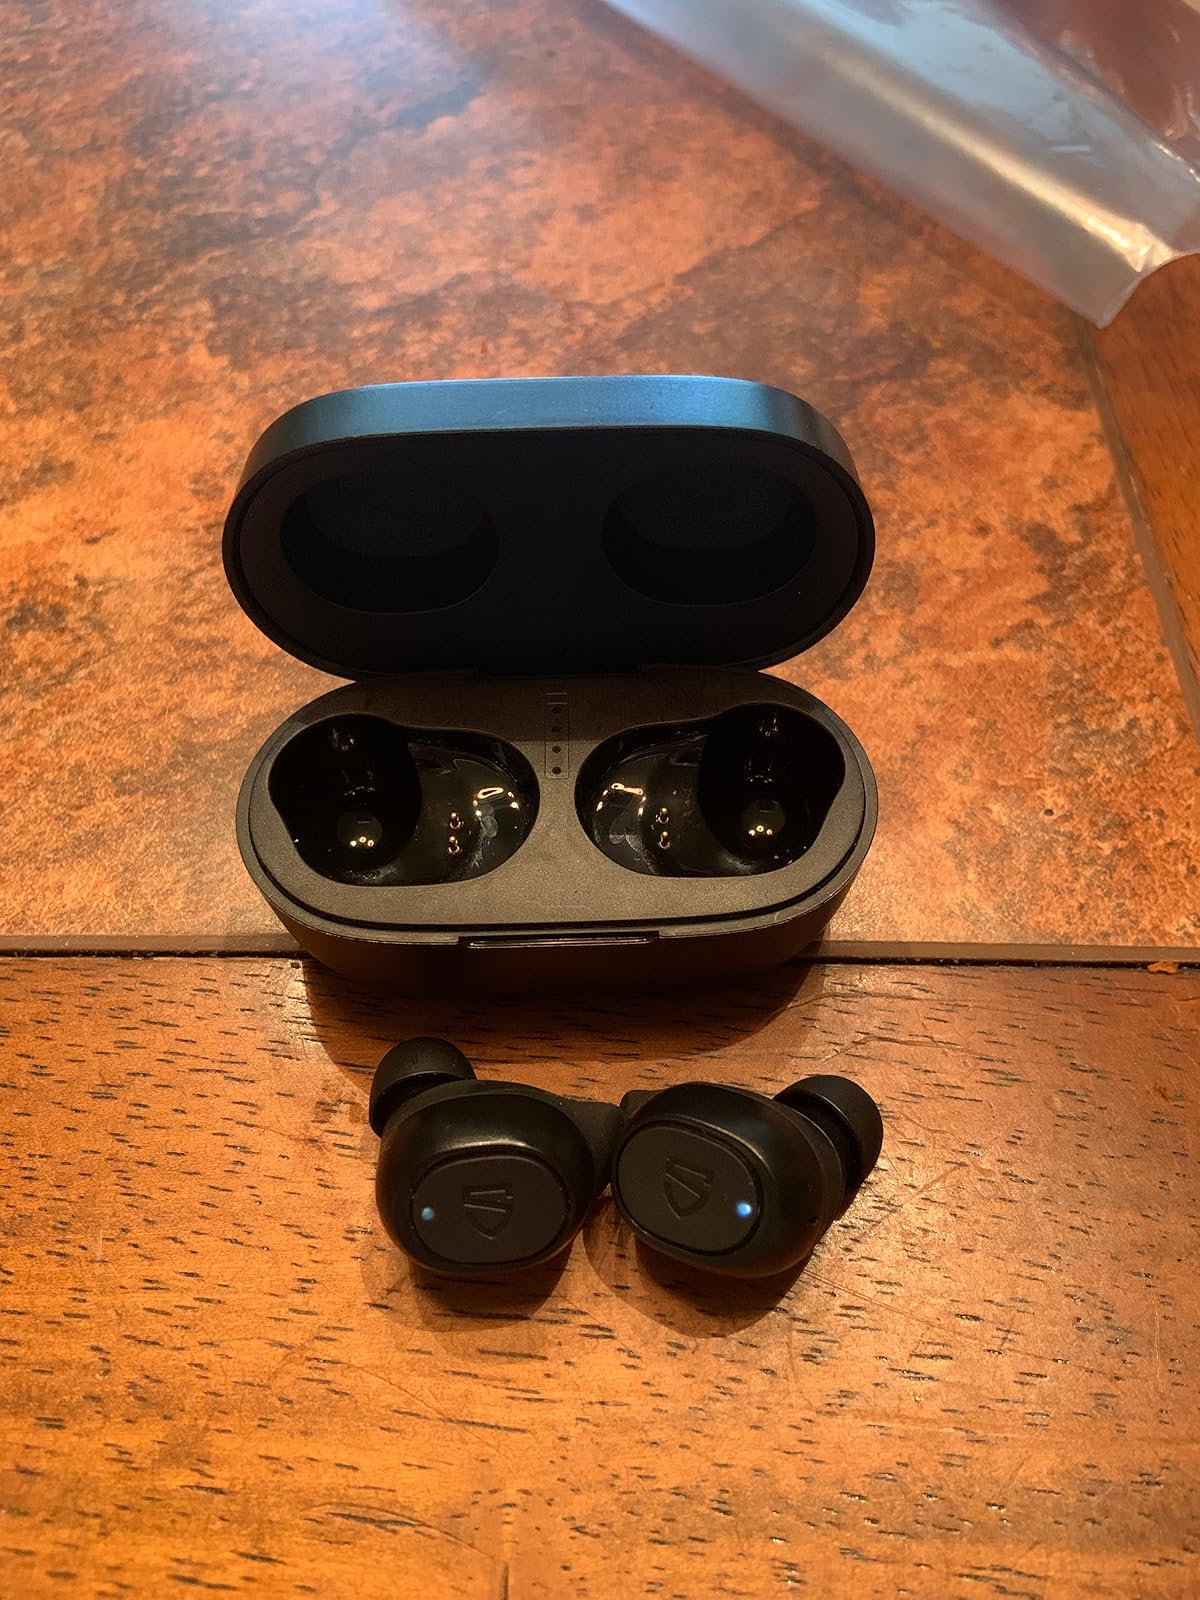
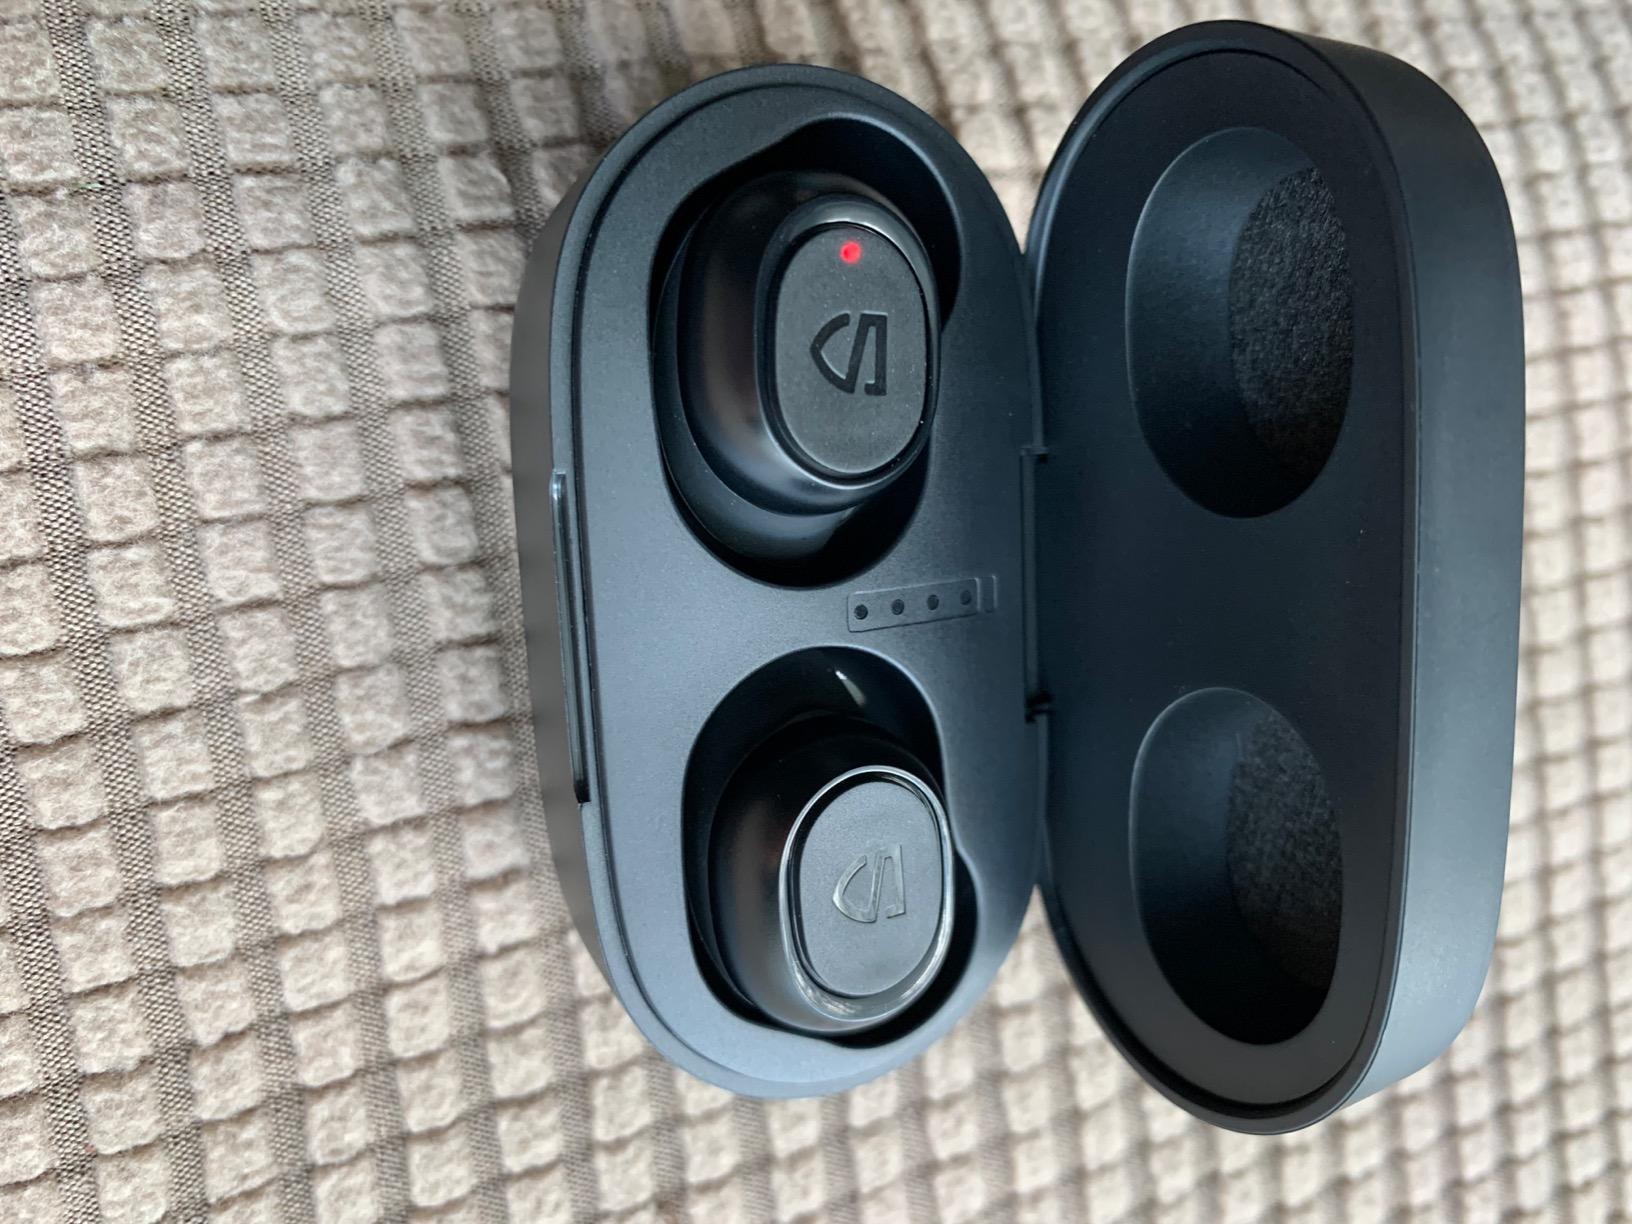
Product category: earbuds
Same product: yes